List of officers of the Royal Victorian Order

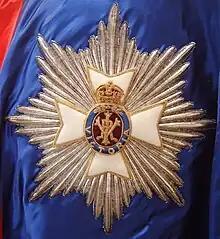
The star of a Knight or Dame Grand Cross of the Royal Victorian Order

The Royal Victorian Order is an order of knighthood awarded by the sovereign of the United Kingdom and several Commonwealth realms. It is granted personally by the monarch and recognises personal service to the monarchy, the Royal Household, royal family members, and the organisation of important royal events. The order was officially created and instituted on 23 April 1896 by letters patent under the Great Seal of the Realm by Queen Victoria. The order has had five grades since its institution, the two highest of which confer the status of knighthood on holders (apart from foreigners, who typically received honorary awards not entitling them to the style of a knight). Women were not admitted until Edward VIII altered the statutes of the order in 1936. The order has five statutory officers—Grand Master, Chancellor, Secretary, Registrar and Chaplain—as well as a non-statutory Honorary Genealogist.